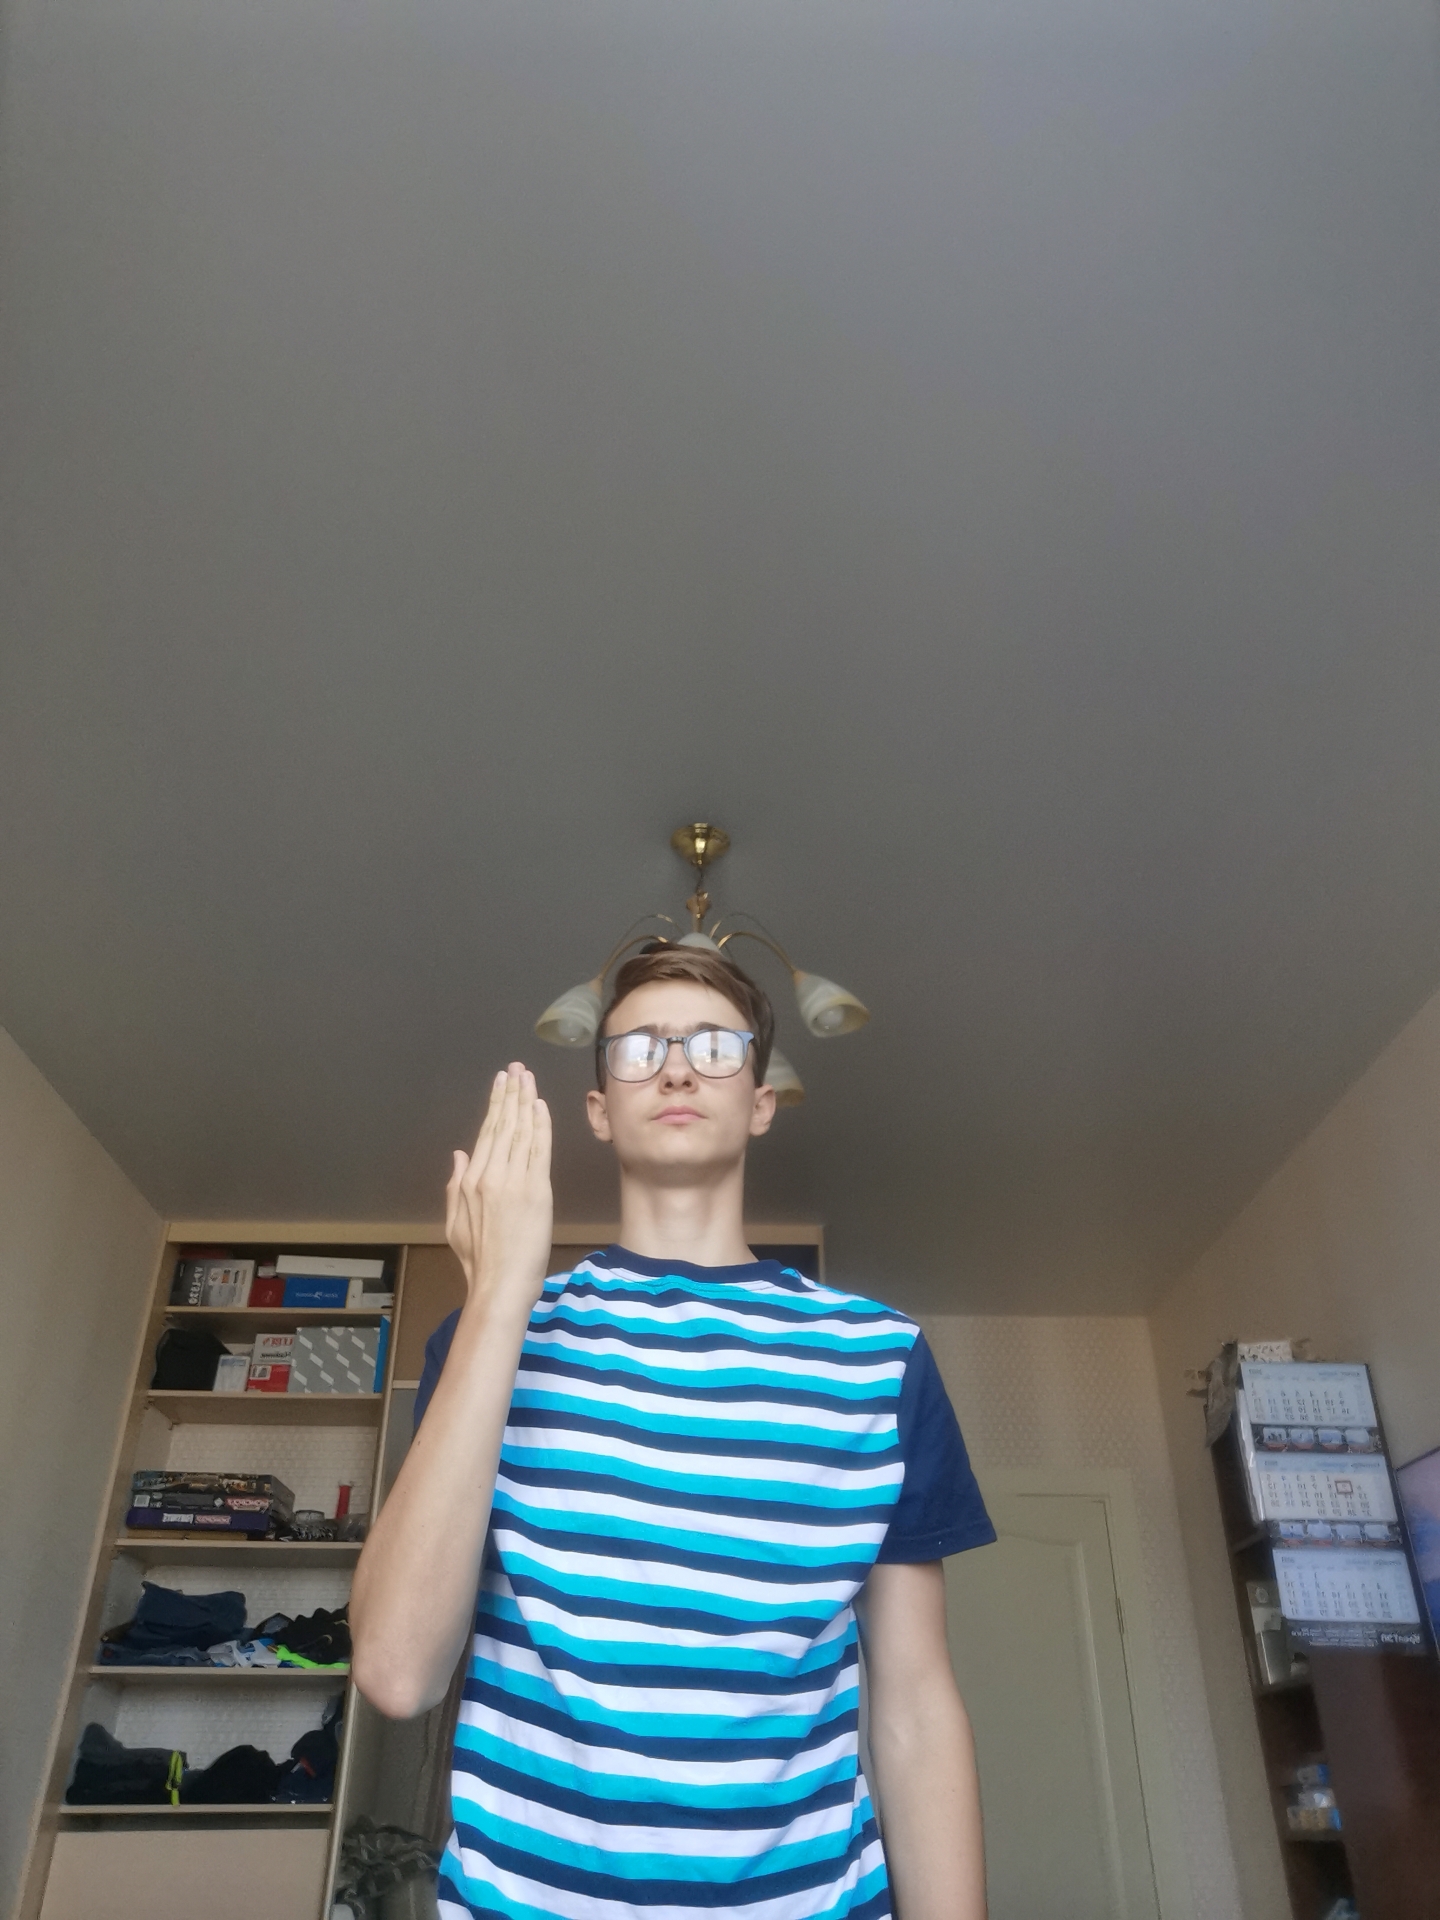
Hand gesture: stop_inverted